Scallop

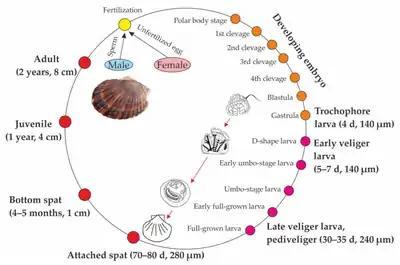

The scallop family is unusual in that some members of the family are dioecious (males and females are separate), while others are simultaneous hermaphrodites (both sexes in the same individual), and a few are protoandrous hermaphrodites (males when young then switching to female). Female scallops have red roe and male scallops have white roe, corresponding to ova and spermatozoa respectively, which are released freely into the water during mating season and fertilized ova sink to the bottom. After several weeks, the immature scallops hatch and the larvae, miniature transparent versions of the adults called "spat", drift in the plankton until settling to the bottom again (an event called spatfall) to grow, usually attaching by means of byssal threads. Some scallops, such as the Atlantic bay scallop "Argopecten irradians", are short-lived, while others can live 20 years or more. Age can often be inferred from annuli, the concentric rings of their shells.